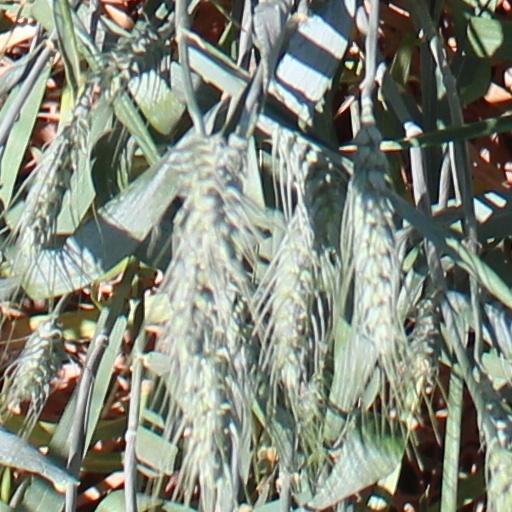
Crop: wheat